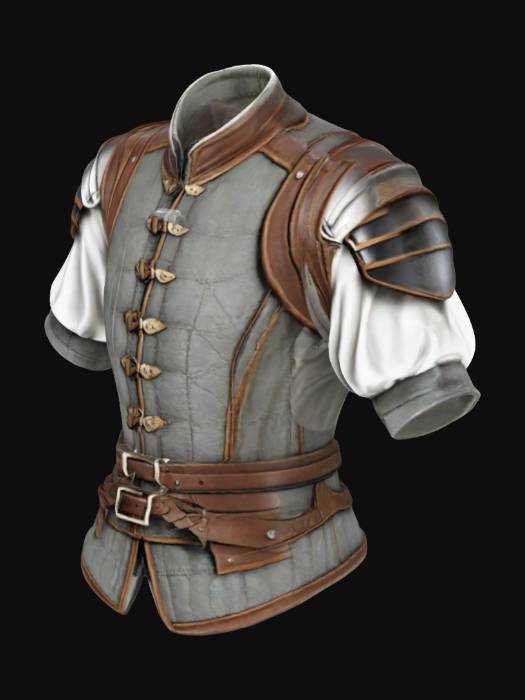
미적 점수 (1~10점): 1